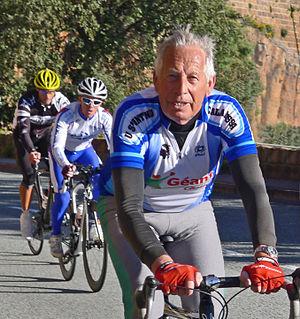
Jean Jourden en mars 2013
Jean Jourden, né le 11 juillet 1942 à Saint-Brieuc, est un coureur cycliste français.